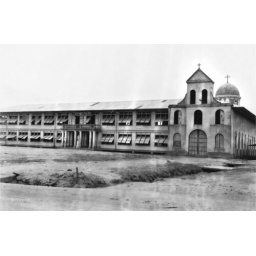
Divine Word University Church, Tacloban, Leyte, Philippines, 1945. On the building under the cross is 1938.